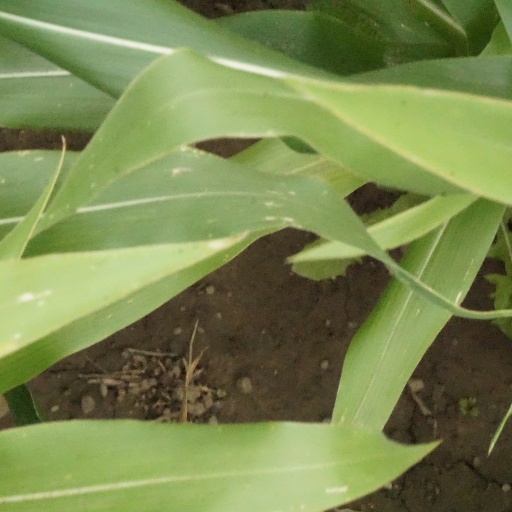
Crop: maize; corn